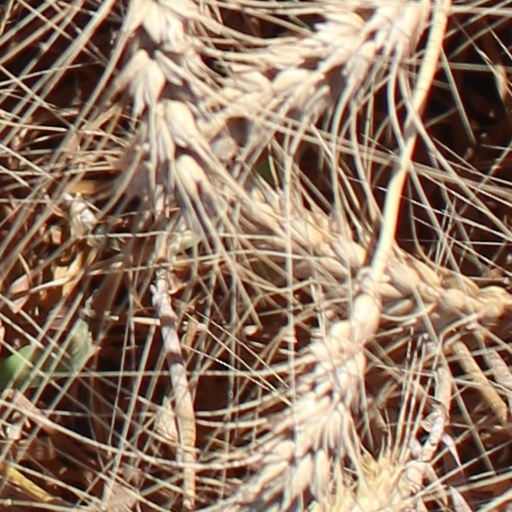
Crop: wheat